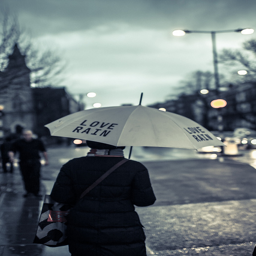
A woman walking down a street with an umbrella that says love rain.
A person with an umbrella that says love rain
A person standing under an umbrella that says "Love Rain".
A person holding an opened umbrella walks down a wet street.
A person walking in the rain with an umbrella with words written on it.